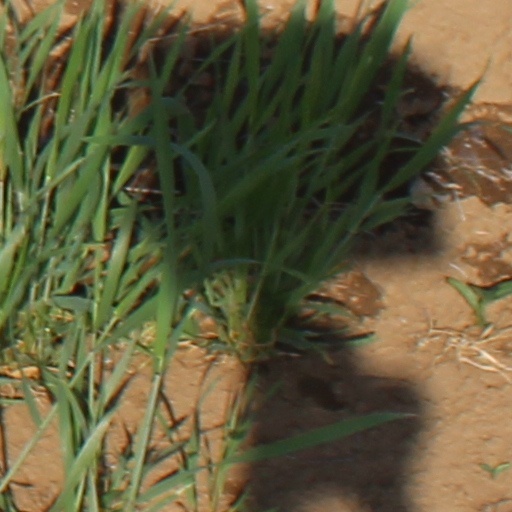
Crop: wheat